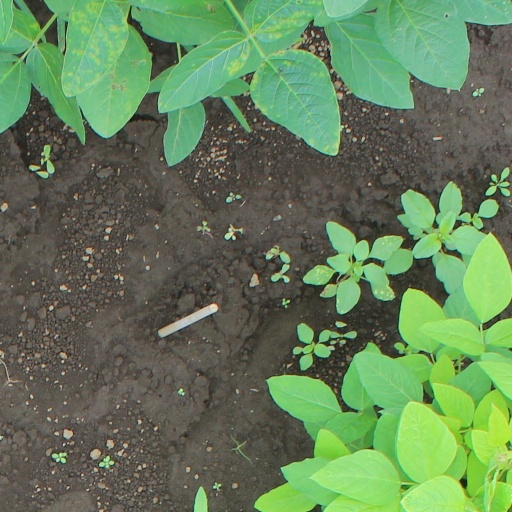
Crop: soybean